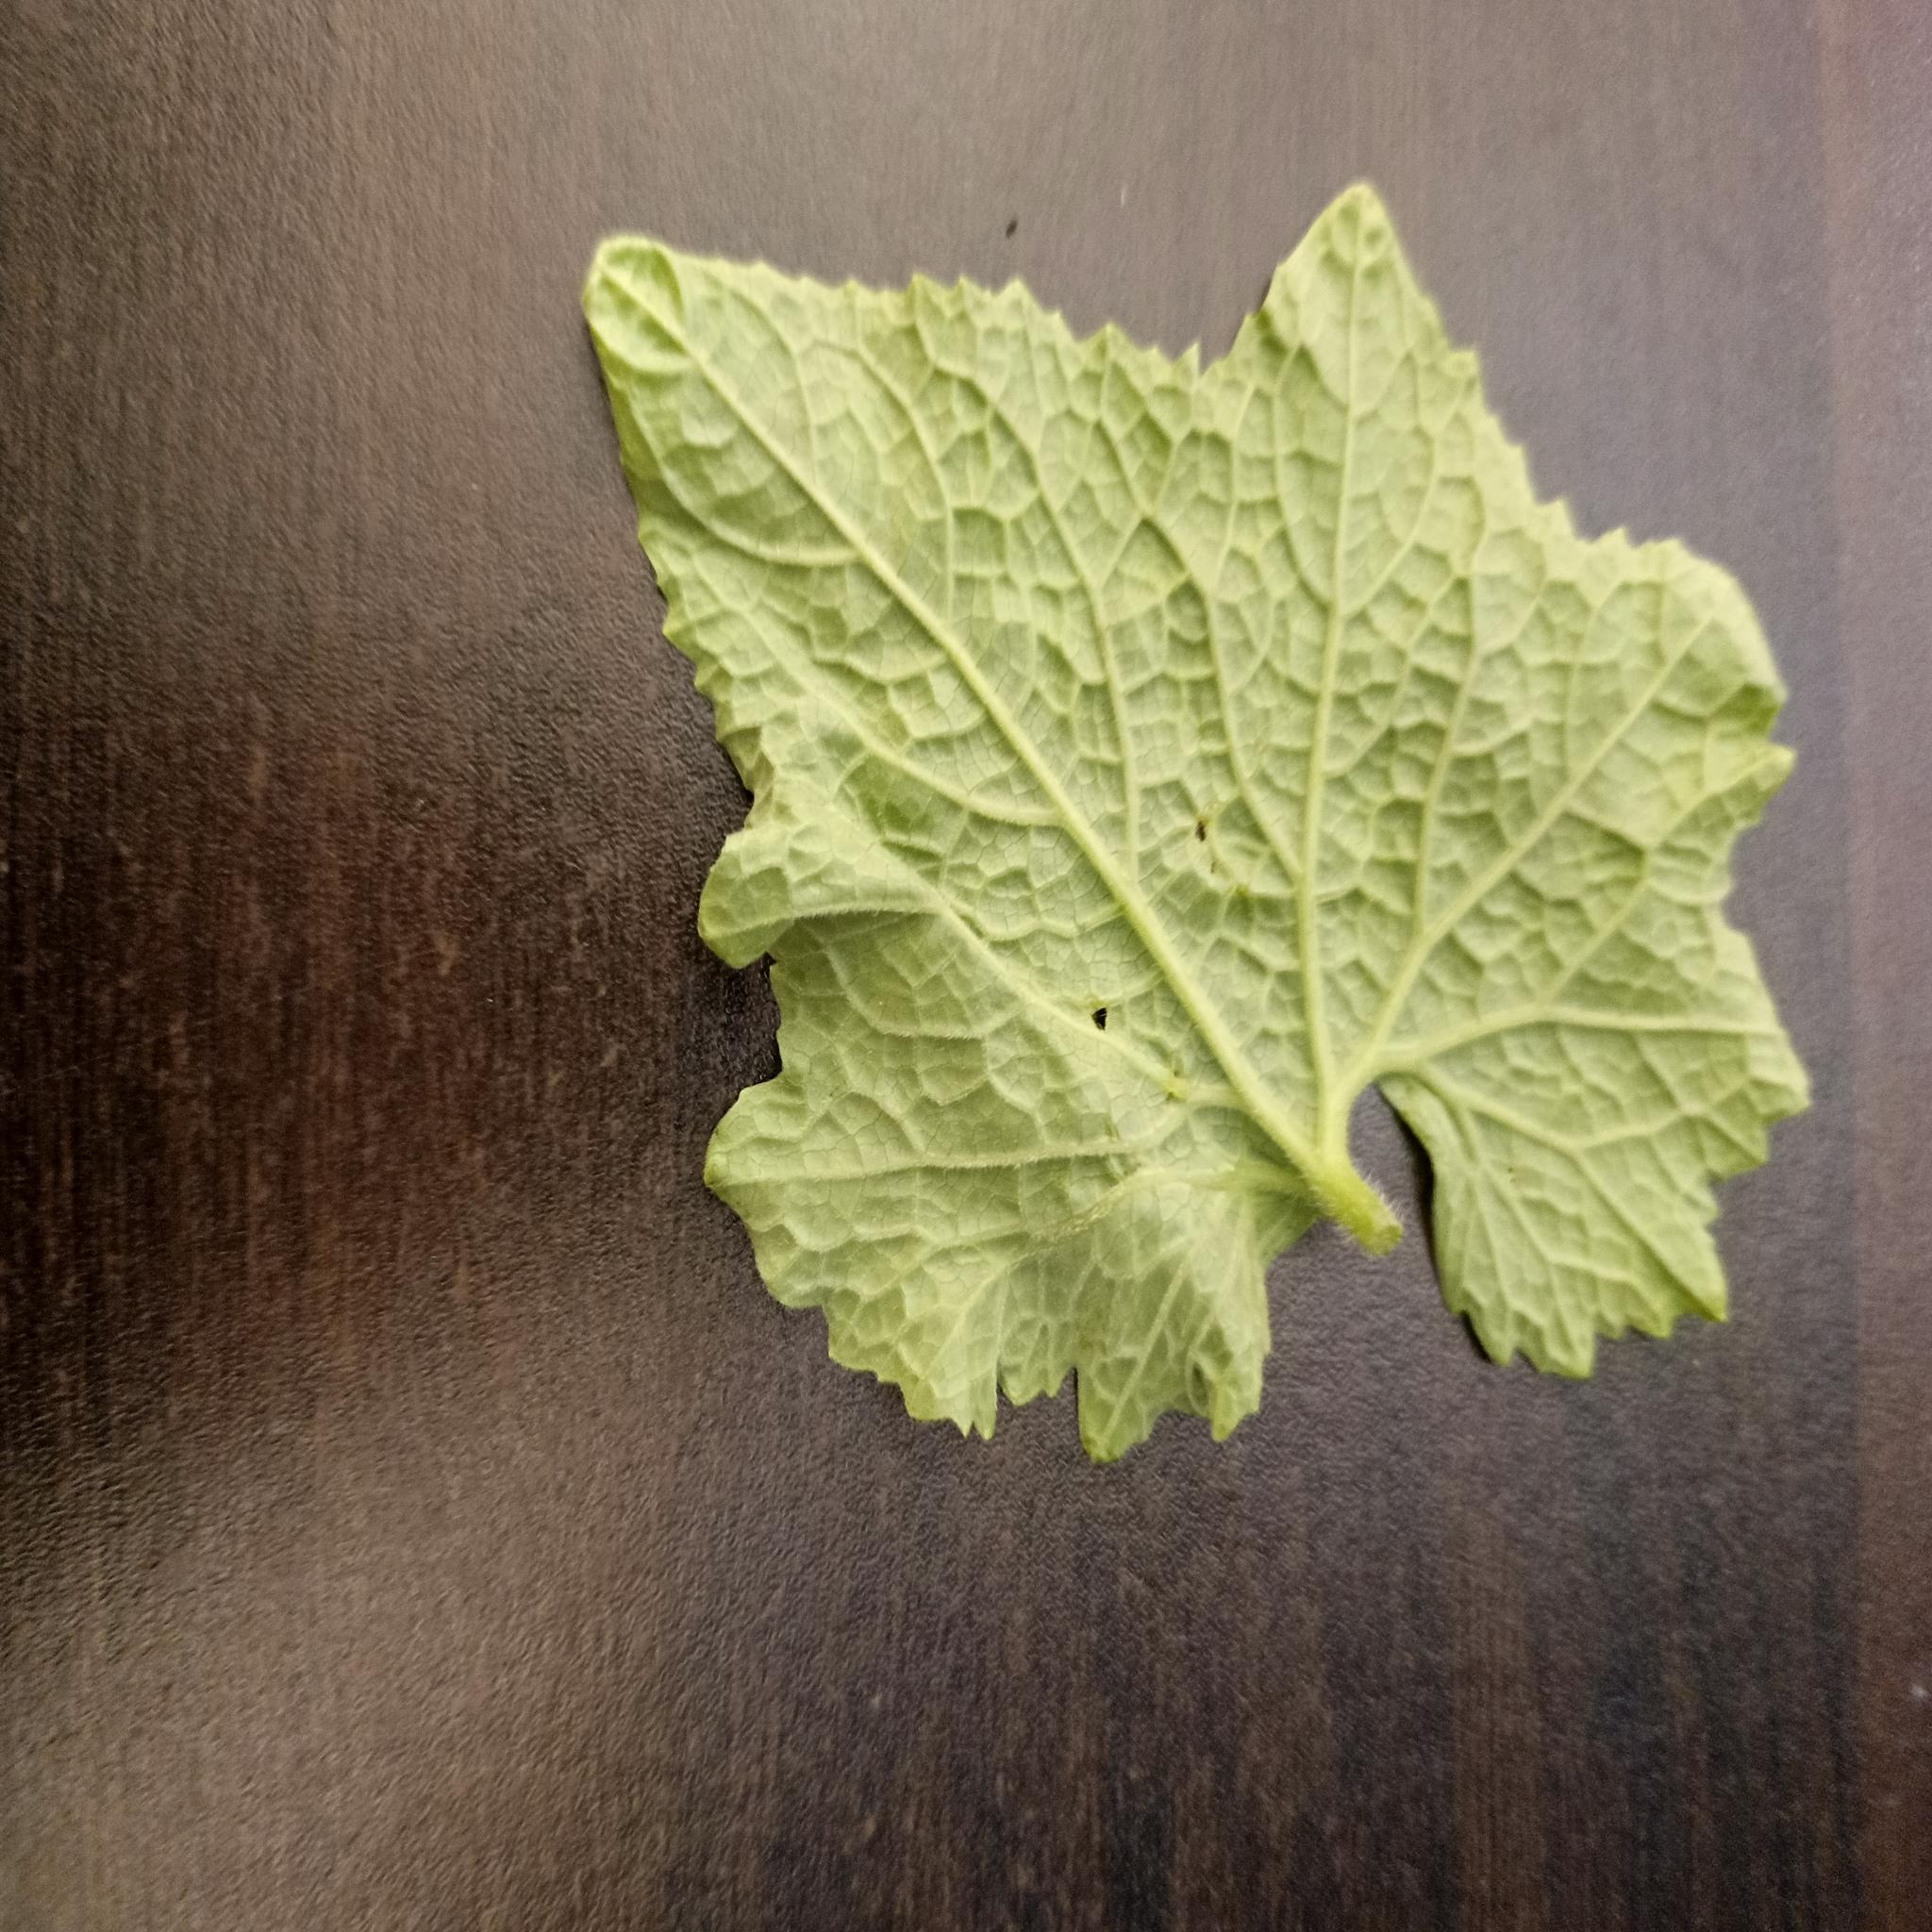
Label: Leaf curl